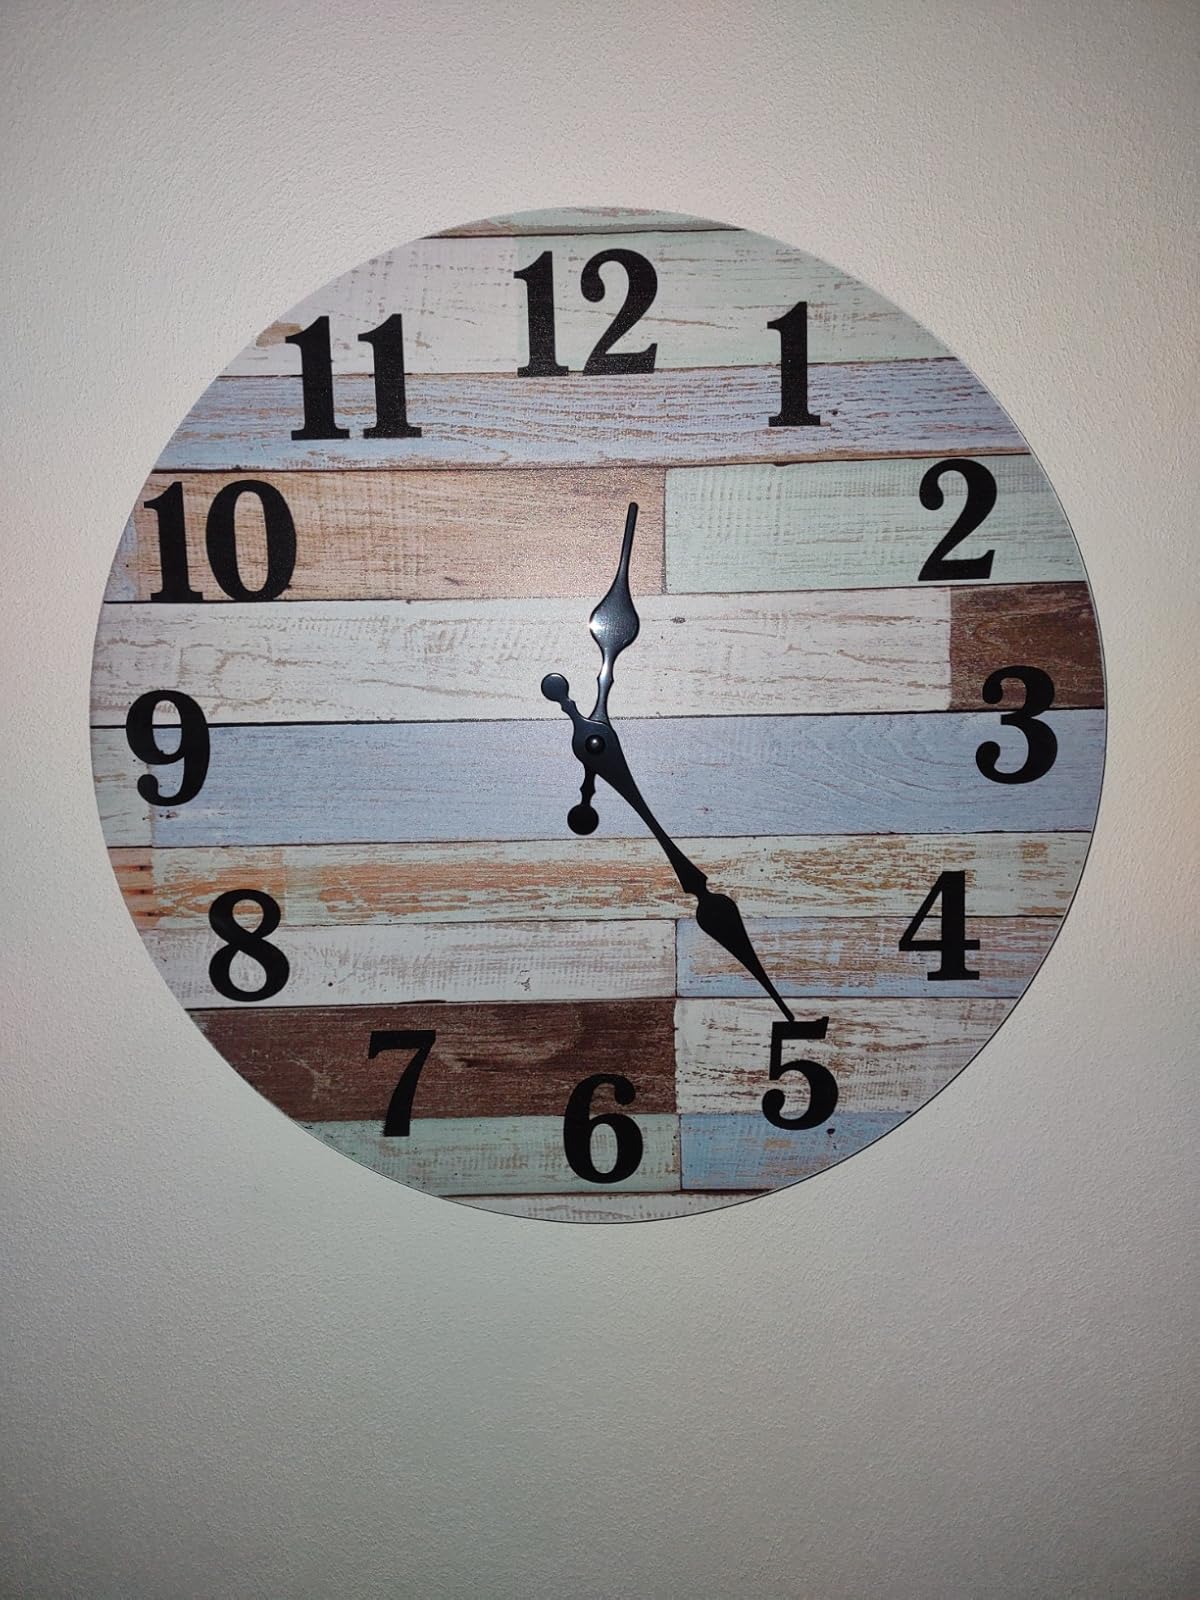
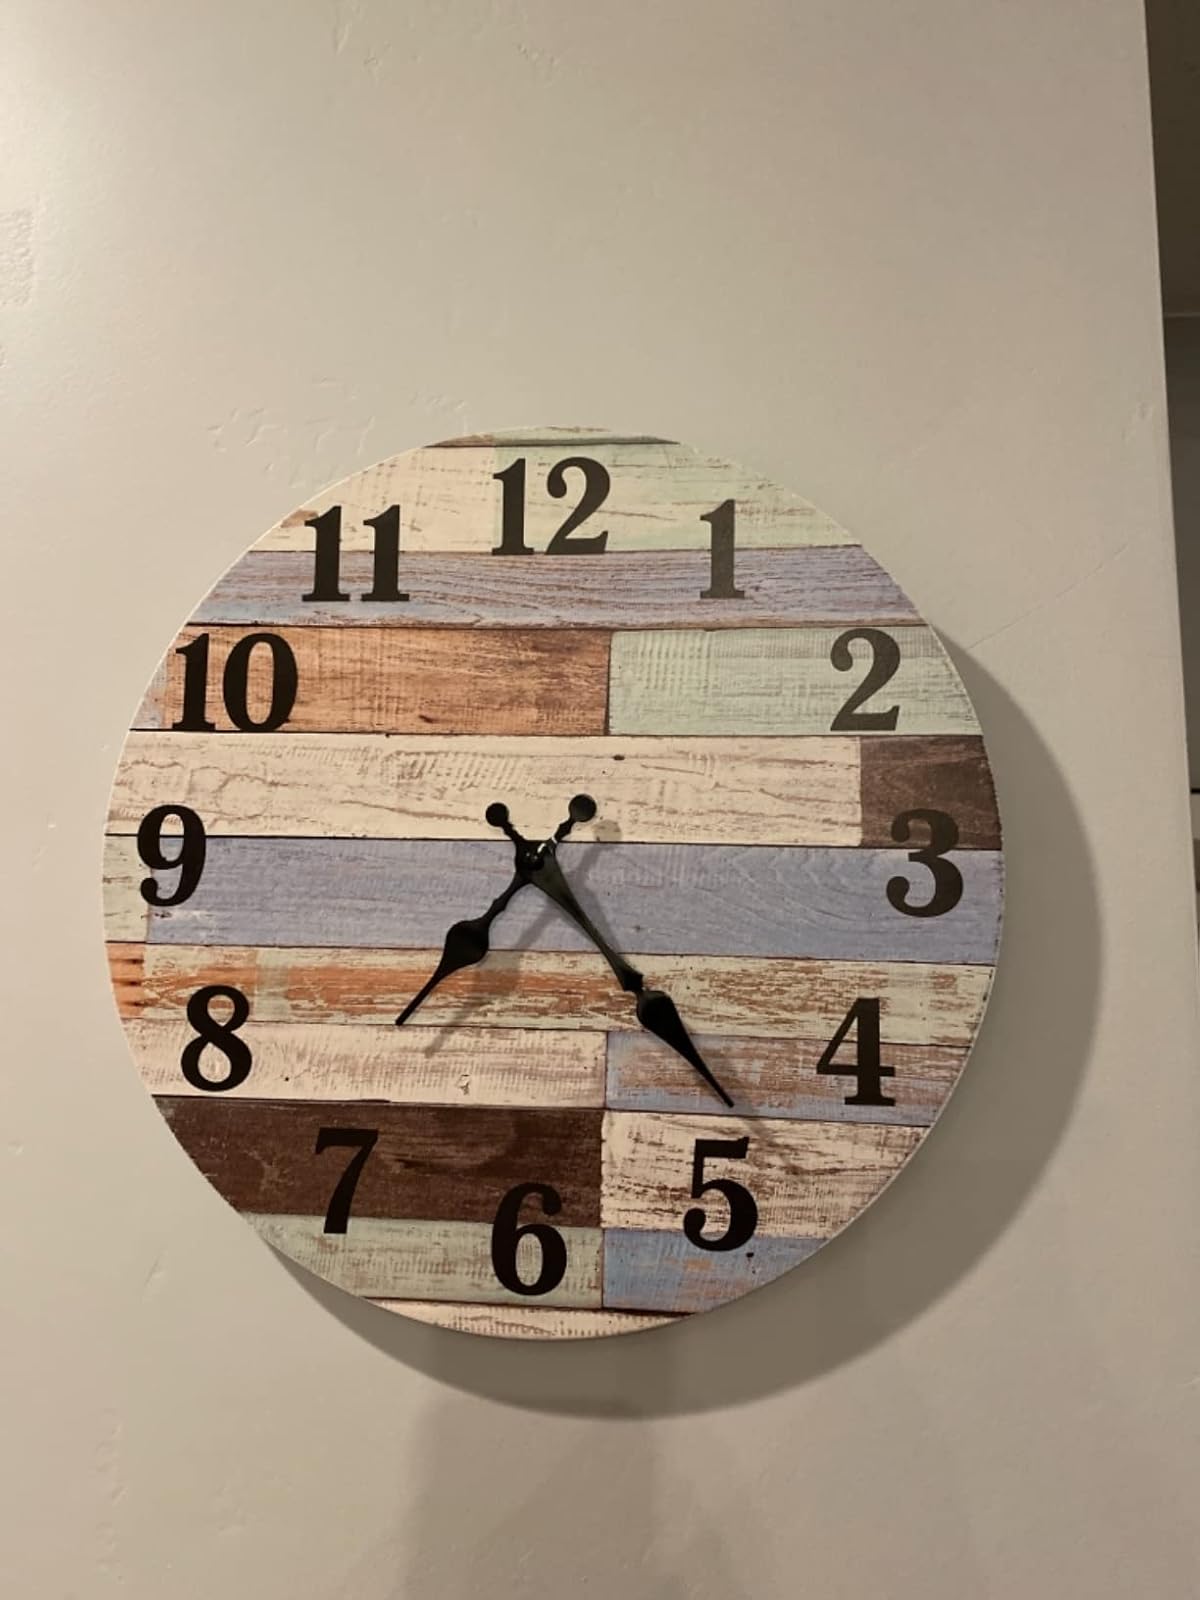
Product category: clock
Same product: yes